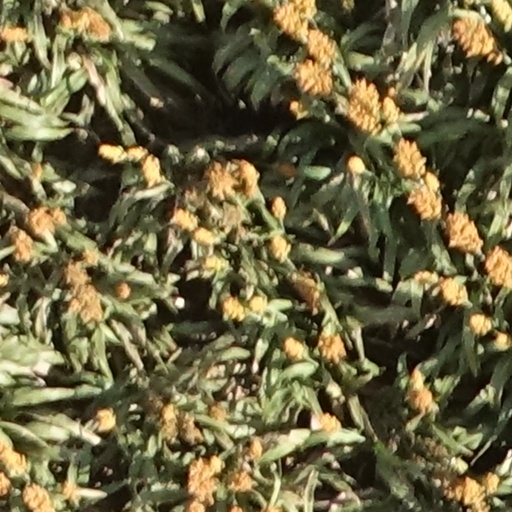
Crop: sorghum